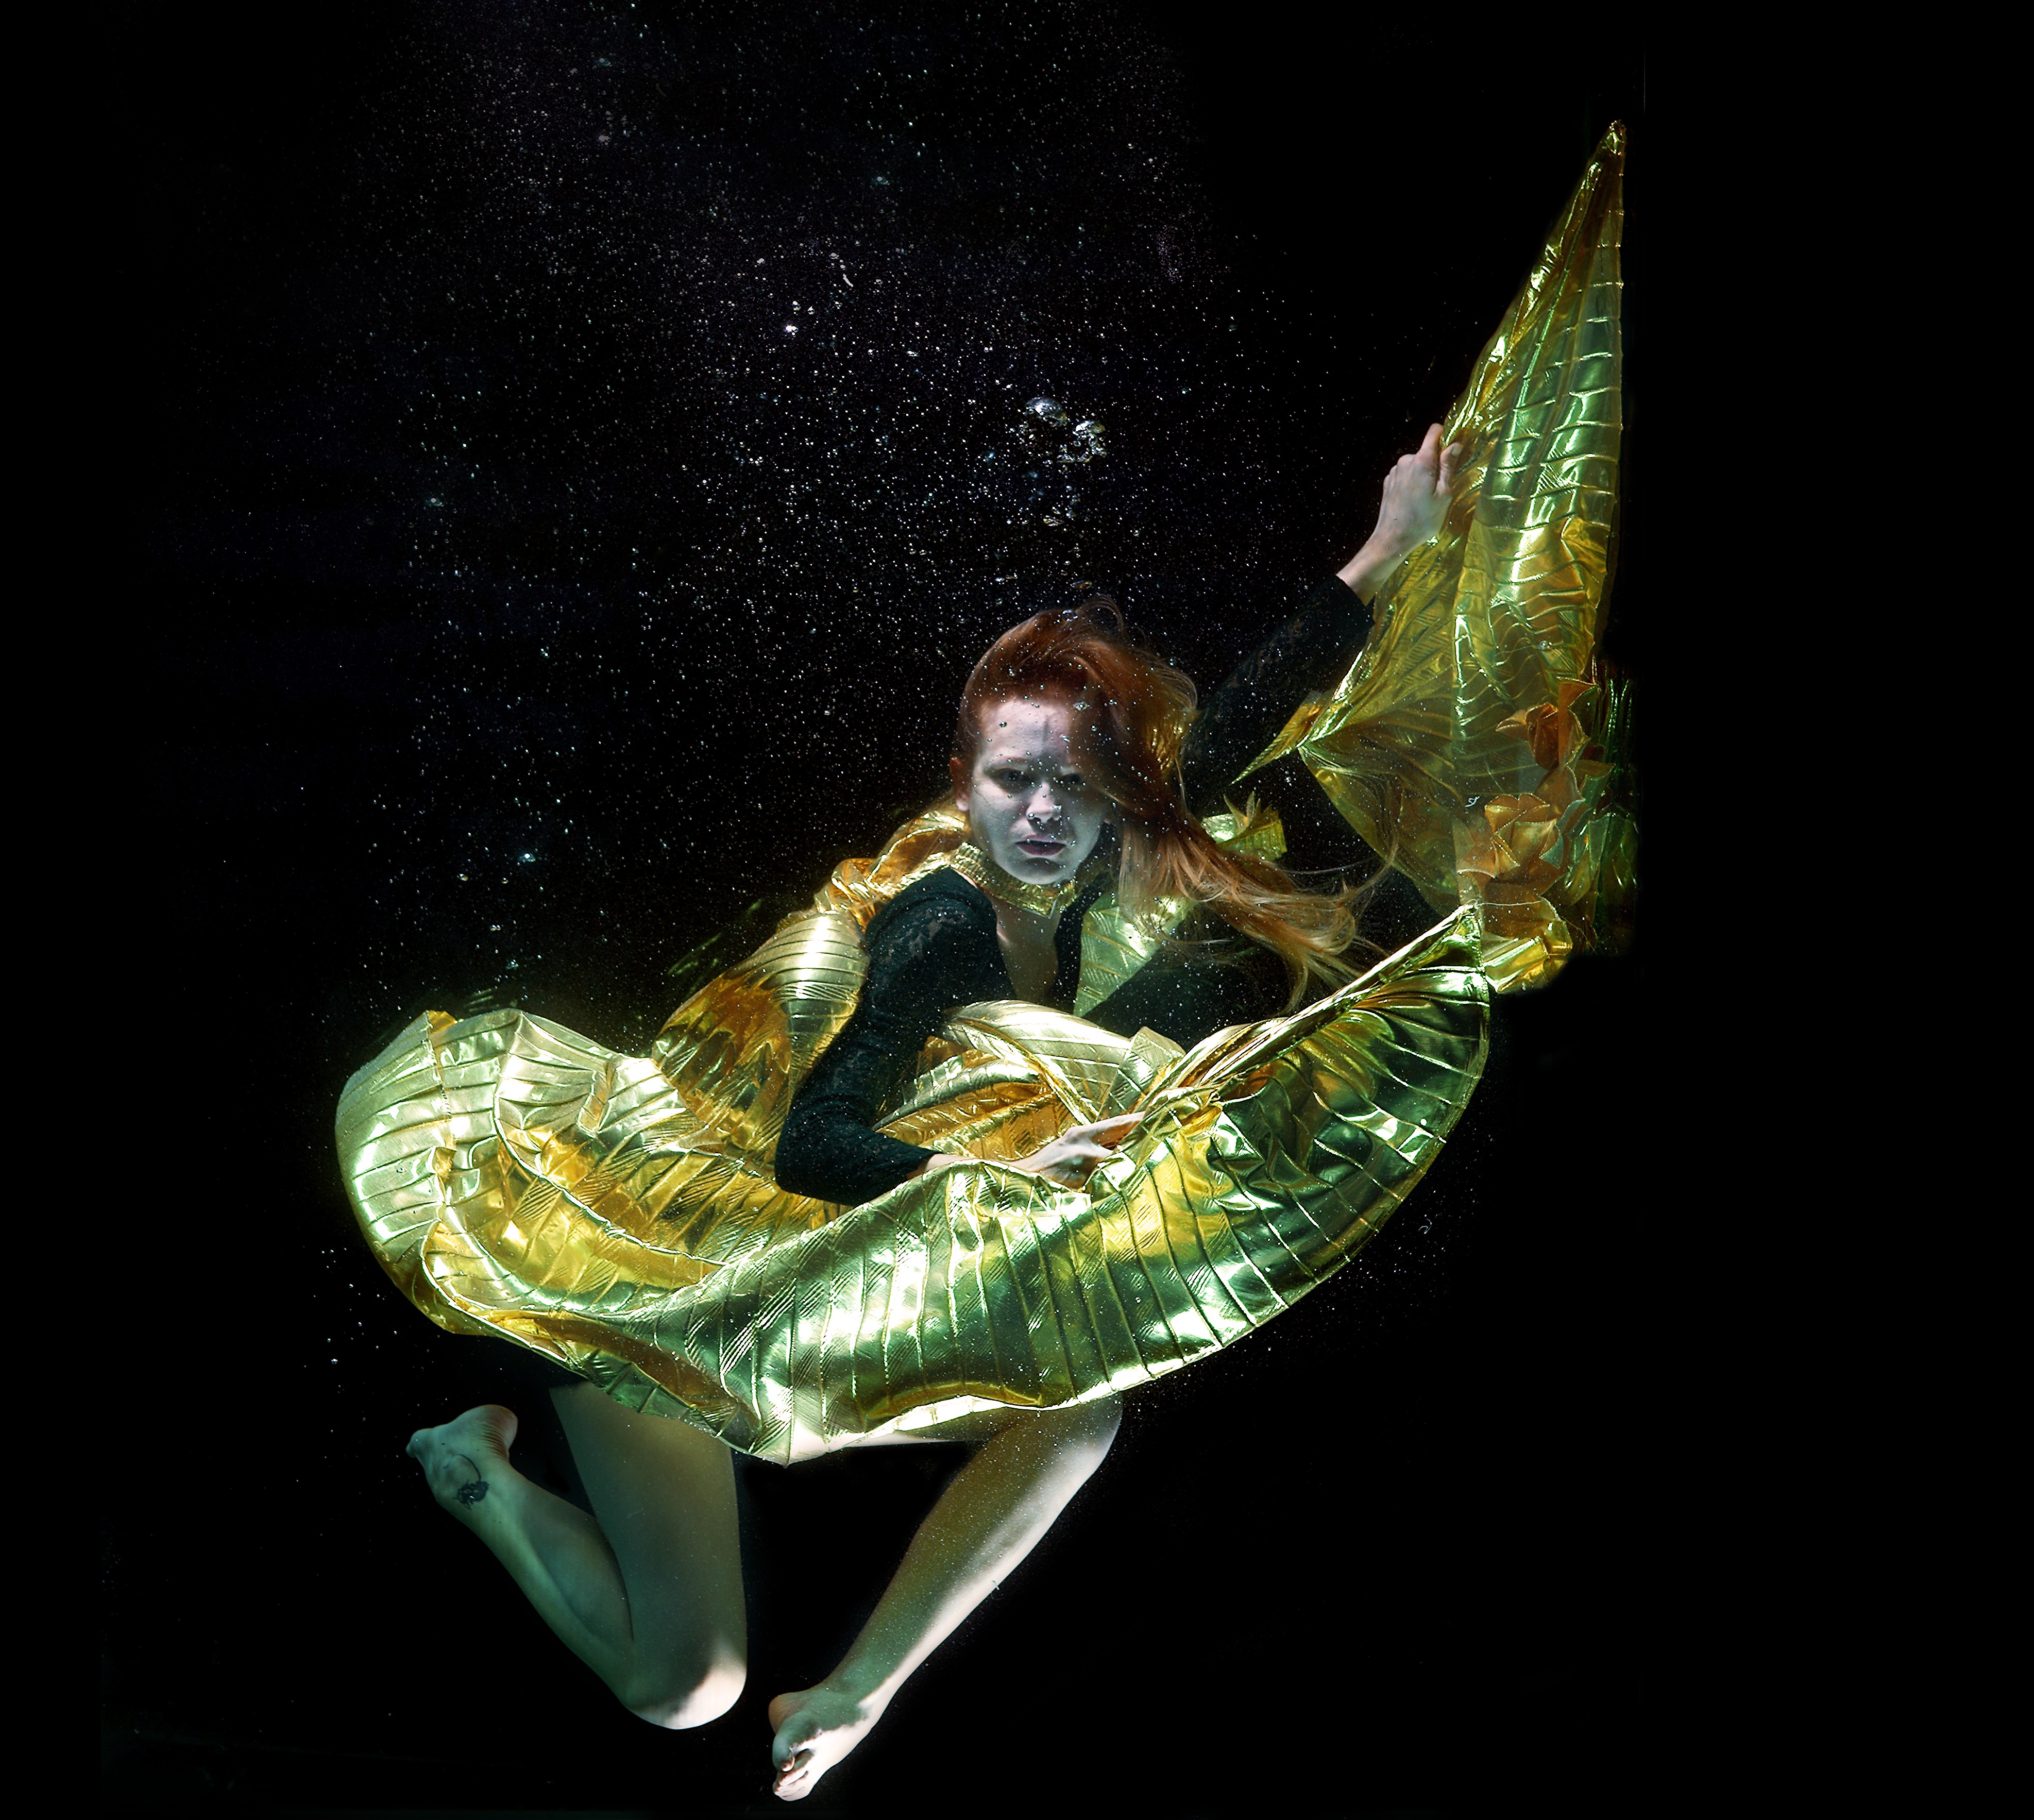
water, live, model, insect, fashion, freedom, yellow, invertebrate, life, dive, art, exposure, dress, fiction, deep, breath, beauty, concept, tank, macro photography, women's, under the beautiful arts, suffocation